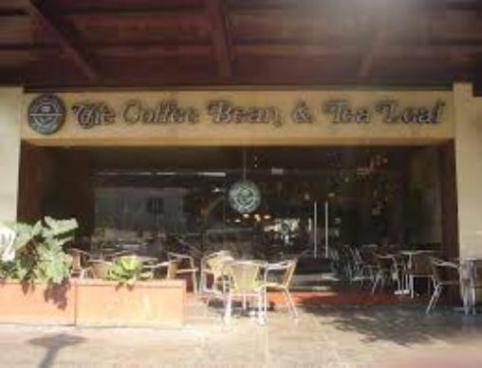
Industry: Food